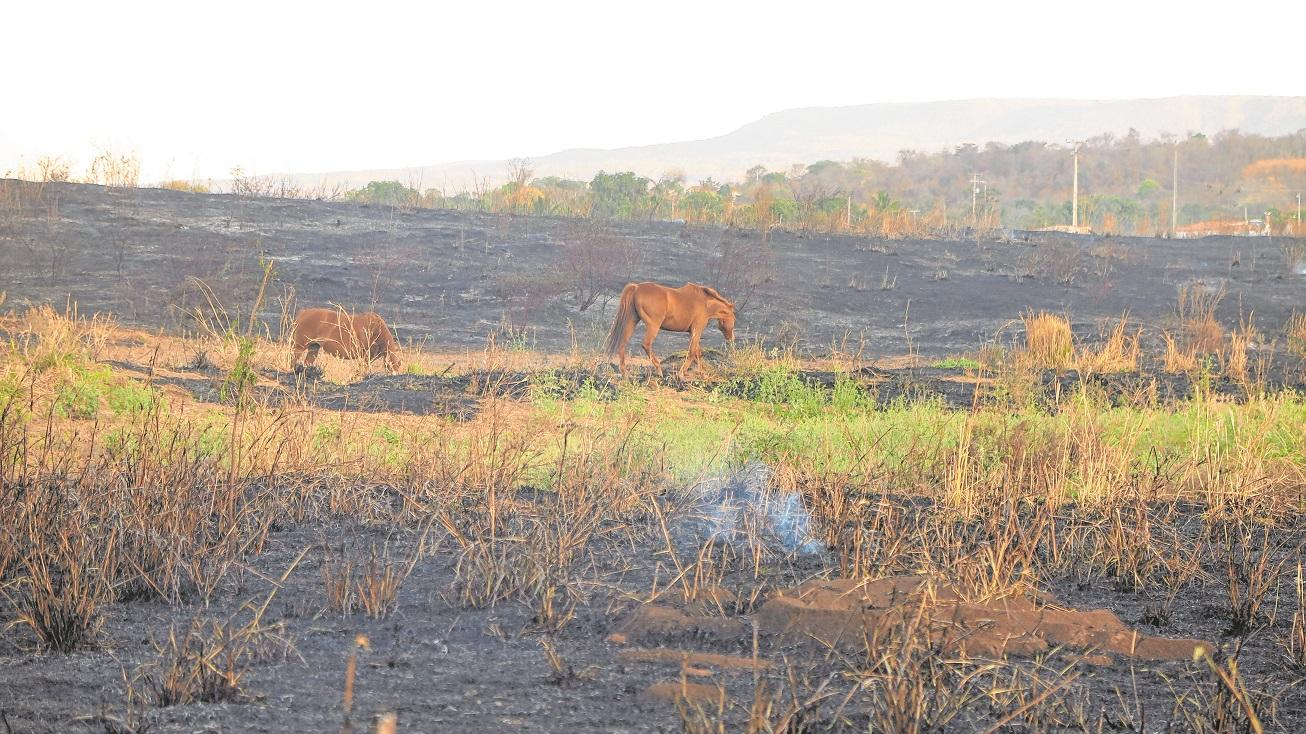
Fire: no
Smoke: yes